Pluton (complex)

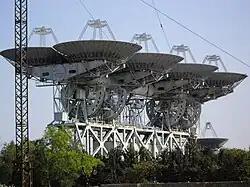
One of two receiving antenna arrays at North Station

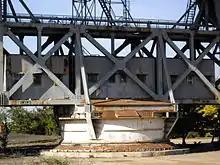
Steerable frames constructed from battleship gun turrets and railway bridge trusses

Pluton is a system of deep space communications and planetary radar in Crimea. It was built in the Deep Space Communication Center area 85th Radiotechnical Center of Distance Communications with Space Objects in the then Yevpatoria Raion in 1960.